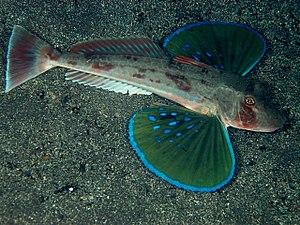
Chelidonichthys est un genre de poissons téléostéens de la famille des Triglidae. Ces poissons sont généralement appelés « grondins ».